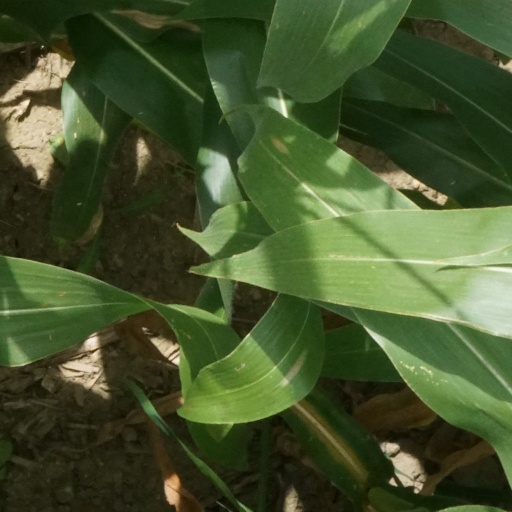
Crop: maize; corn